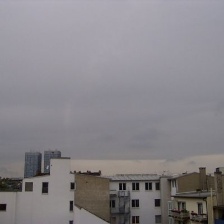
Cloud type: Altostratus